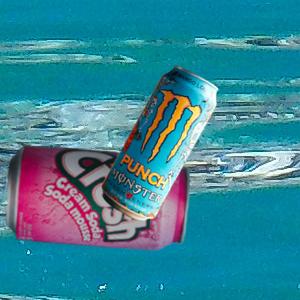
Label: cans